Northeast Ecological Corridor

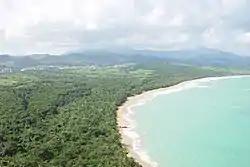
El Convento Beach within the Northeast Ecological Corridor (Fajardo, Puerto Rico) and panoramic view of El Yunque National Forest in the background.

A grassroots campaign started in the late '90s by concerned citizens, and eventually led by Sierra Club's newly formed Puerto Rico Chapter and other member organizations since 2004, had as its goal the preservation of the NEC. These organizations banded together to form the Coalition for the Northeast Ecological Corridor in 2005 in order to better coordinate their efforts, adopting a formal structure in October 2011. The Coalition's members have used an extensive media campaign and lawsuits in order to halt constructions and have the NEC designated as a nature reserve, achieving reserve status for the NEC in 2008 only to have it reversed in 2009. In November 2010 the Puerto Rico Planning Board (PRPB) unveiled its plan for the Grand Northeast Ecological Corridor Reserve Special Planning Area, which according to its designation document would augment the protected area to . Nevertheless, members of the Coalition for the Northeast Ecological Corridor have stated that some of the newly protected areas the PRPB would designate in its 2010 plan are susceptible to flooding, already enjoy protected status, or are already developed, making protection of these areas unnecessary. Meanwhile, the new plan, they contended, would leave unprotected of ecologically sensitive lands precisely where developers had earlier intended to build megaresorts. In January 2012 the Puerto Rico Appeals Court issued a ruling that temporarily barred any Puerto Rican agency from issuing construction permits for proposed projects within the rescinded reserve while the courts issued final verdicts. This ruling was overturned by the Supreme Court of Puerto Rico shortly thereafter, a decision that turned academic as a law signed in 2012 granted protection to those lands within the NEC that are of public domain (comprising ), or two-thirds of its original designation and another law, signed in 2013, granted nature reserve status to the NEC in its entirety.